Arch Cape, Oregon

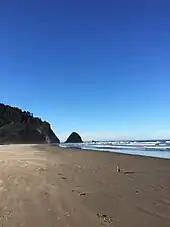
A The cape at the south end of Arch Cape

In the second edition of her book "Day Hiking: Oregon Coast" (2015), author Bonnie Henderson points out that "the longest unbroken forested stretch of the Oregon Coast Trail (about 8 miles) runs from Arch Cape to Neahkahnie Mountain" to the south. With a trailhead off Shingle Mill Lane at Arch Cape Creek, the Arch Cape Trail is the longest hiking trail in Oswald West State Park (6.3 miles).